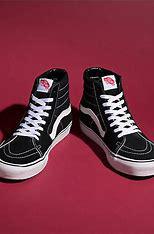
Brand: Vans
Model: SK8 Hi Skate